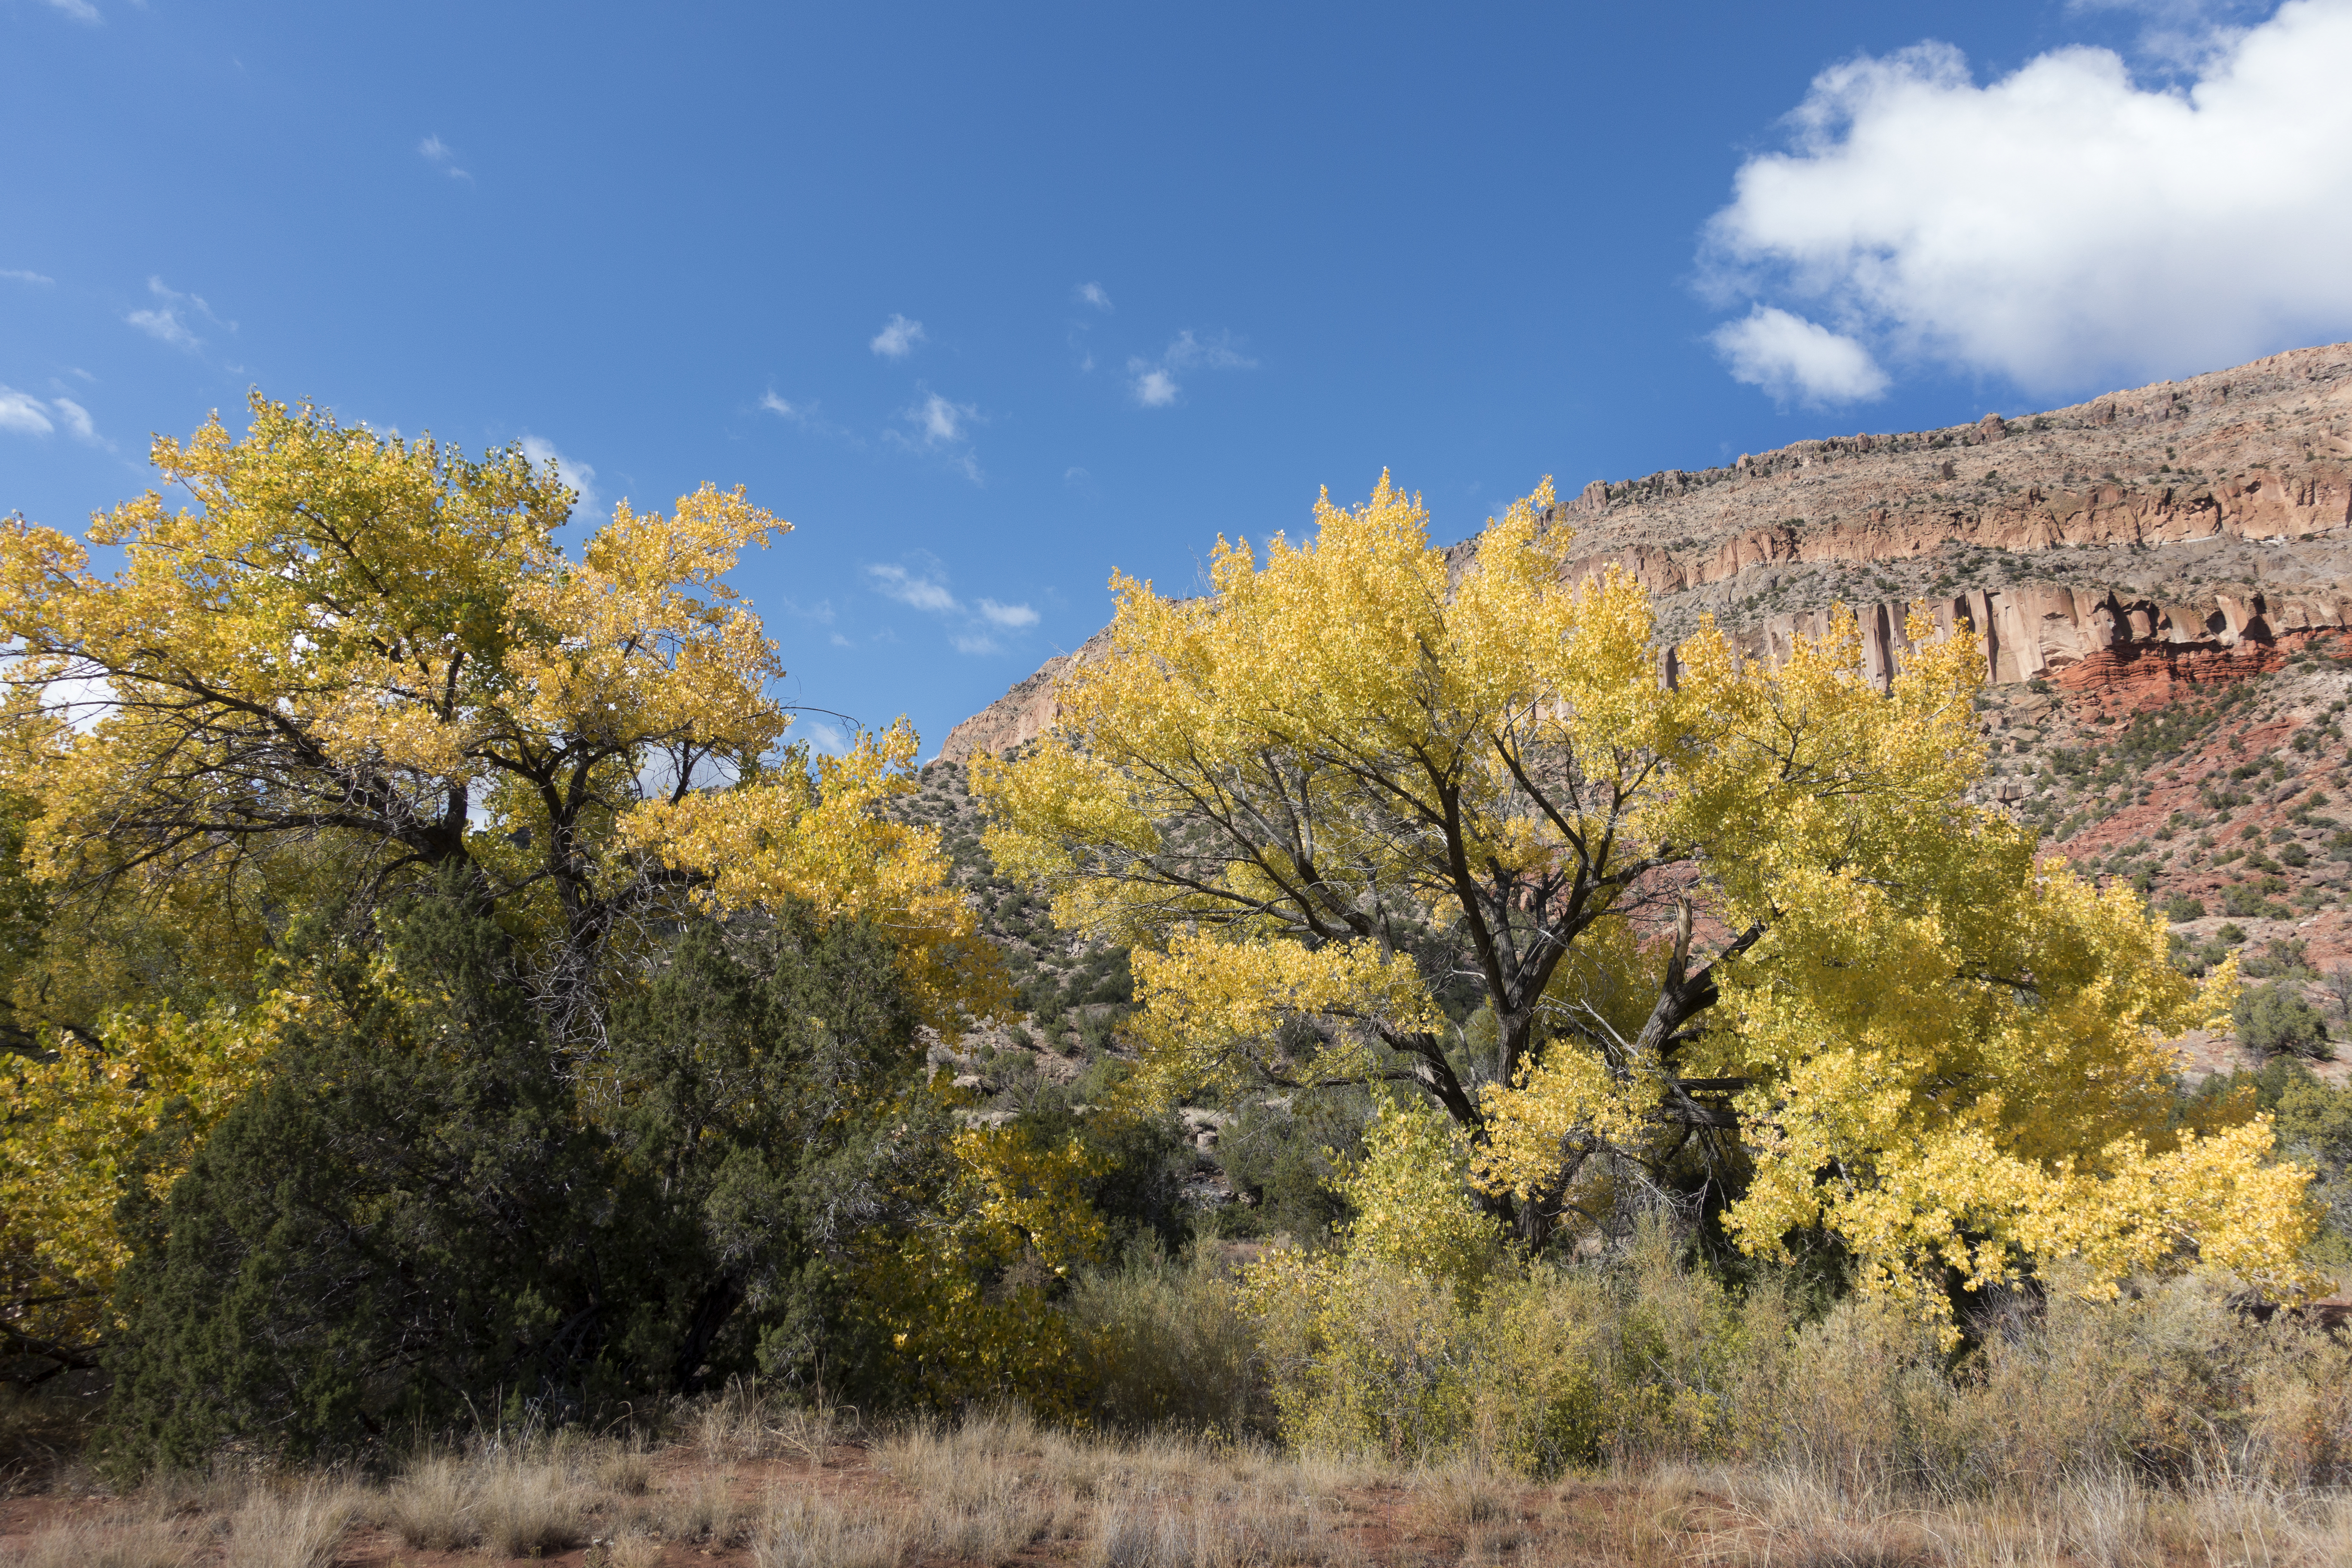
landscape, tree, nature, grass, wilderness, mountain, plant, meadow, prairie, leaf, hill, flower, autumn, park, season, woodland, autumnleaves, newmexico, ecosystem, sonycybershotrx100iii, rural area, jemezmountains, woody plant